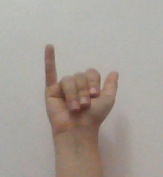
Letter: ya